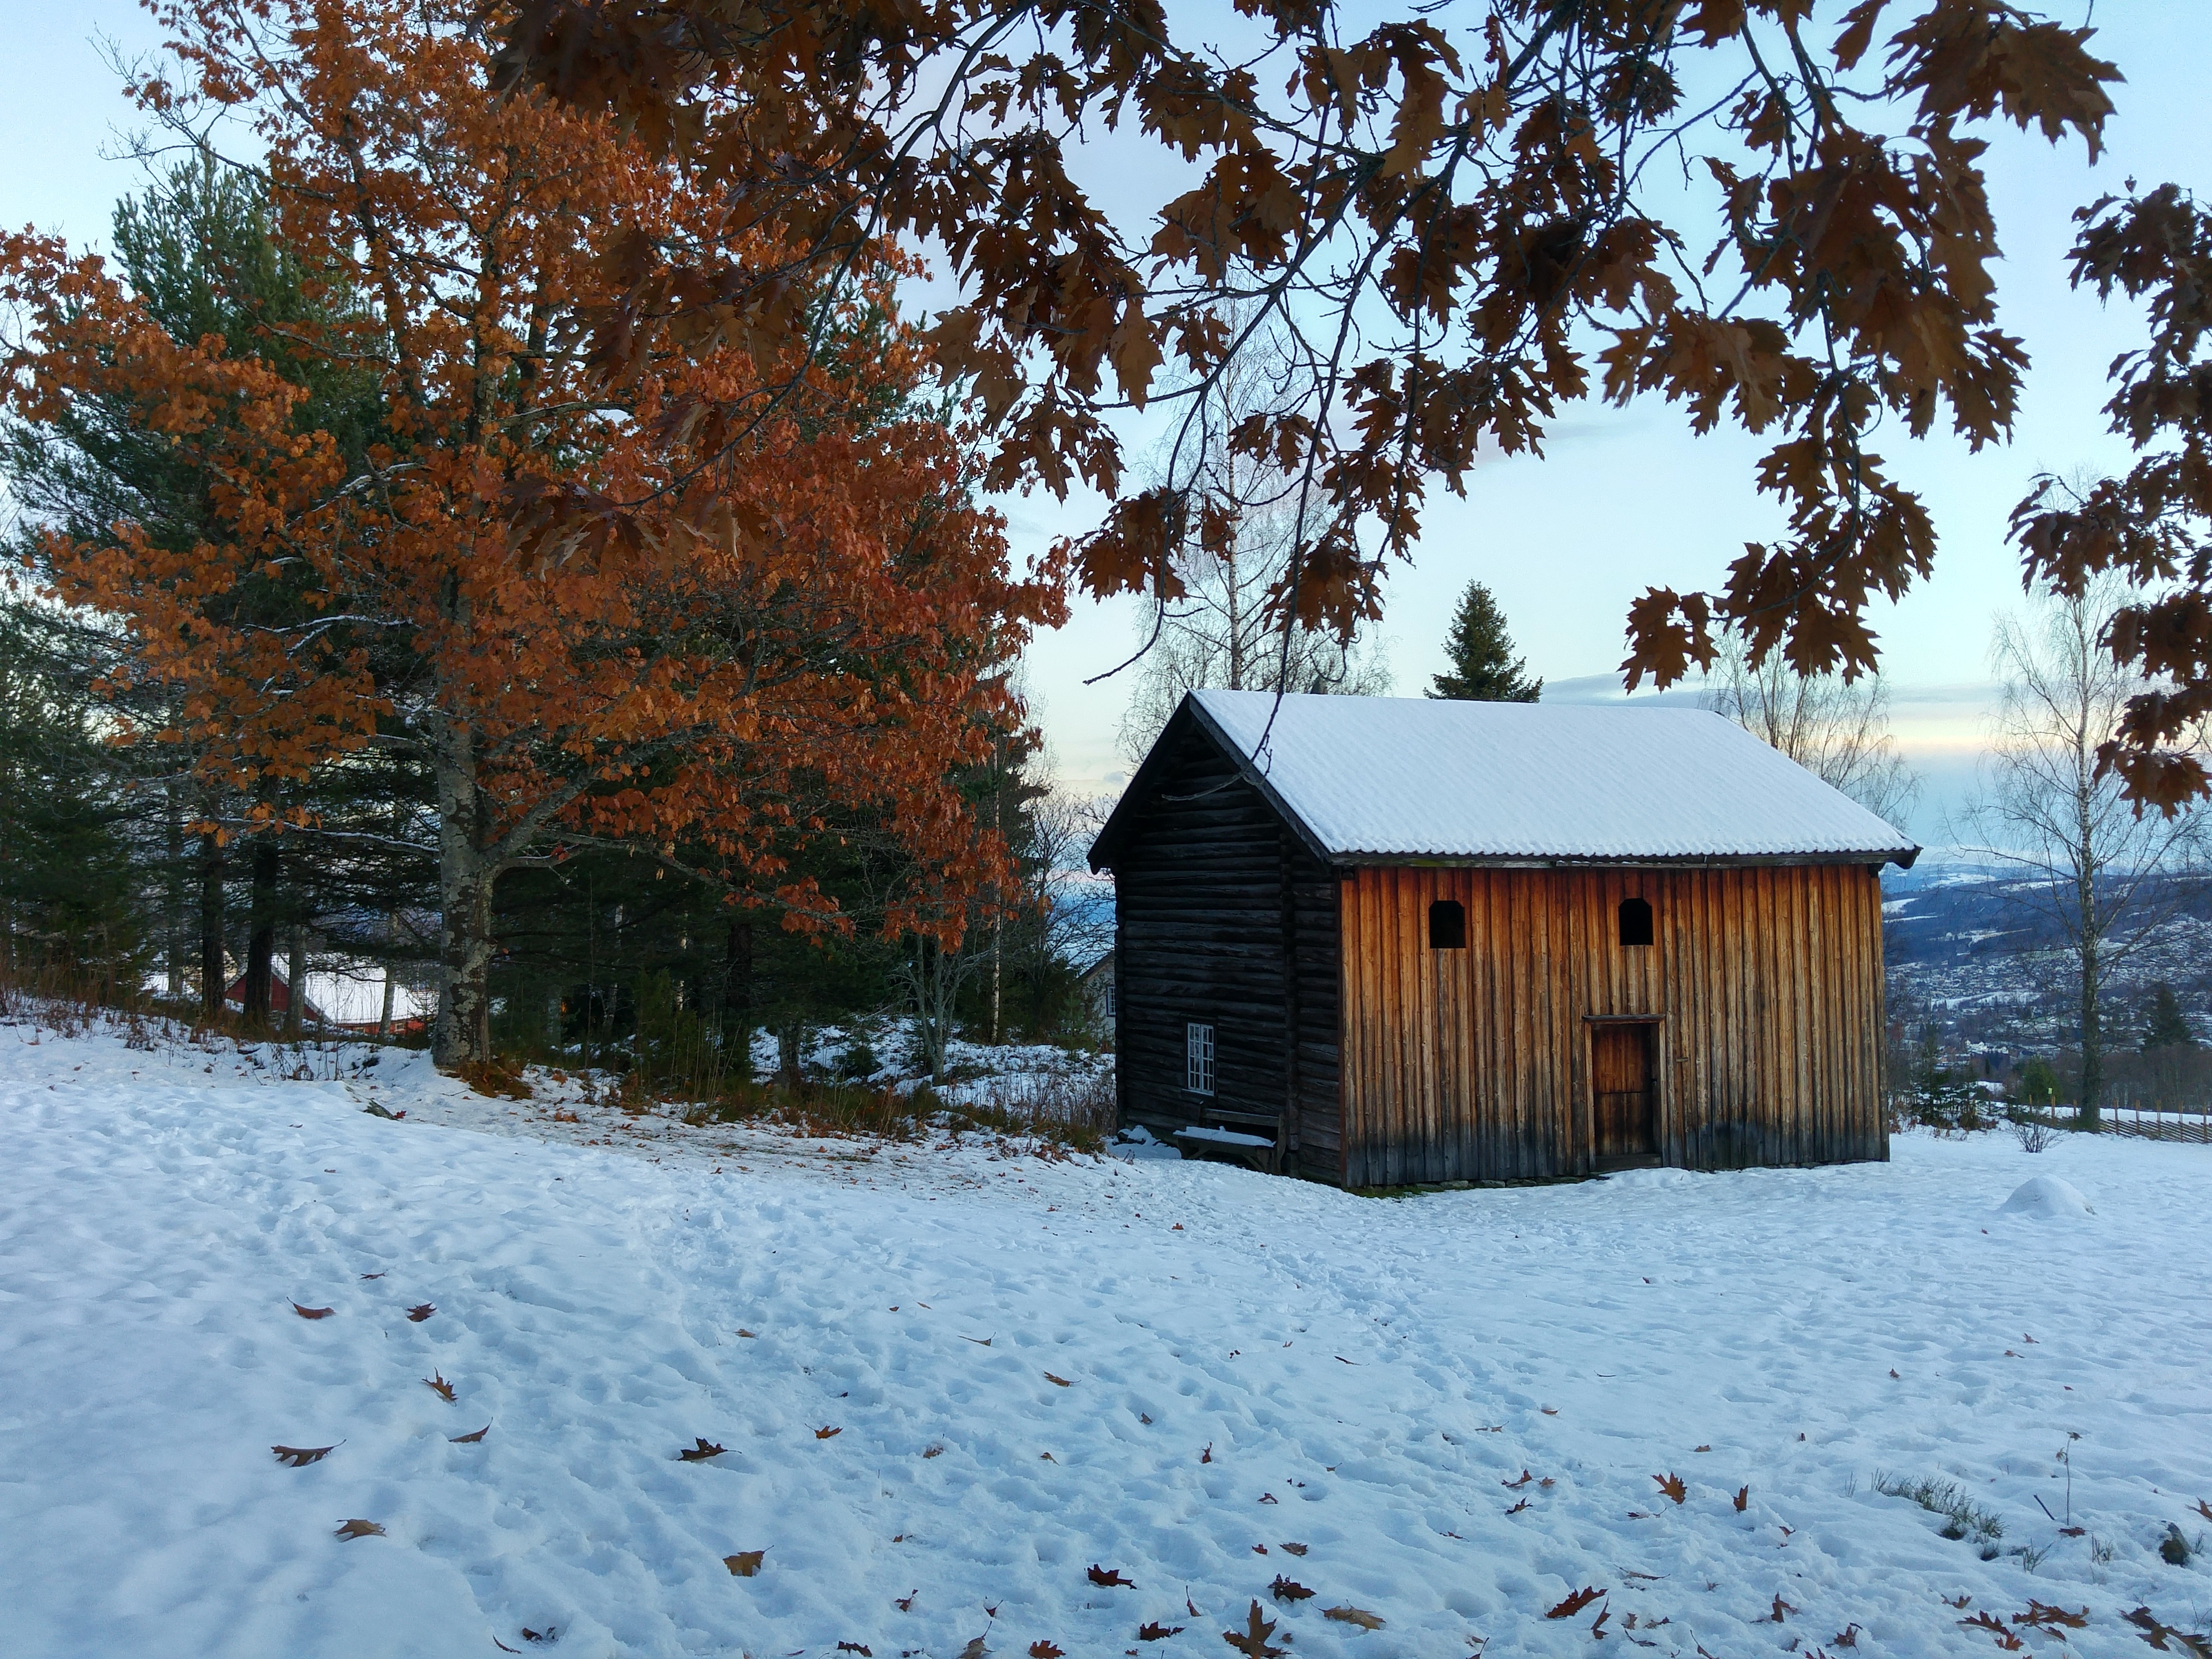
landscape, tree, nature, snow, winter, farm, house, barn, home, country, rustic, rural, autumn, weather, season, log cabin, rural area, sugar house